History of the Calvinist–Arminian debate

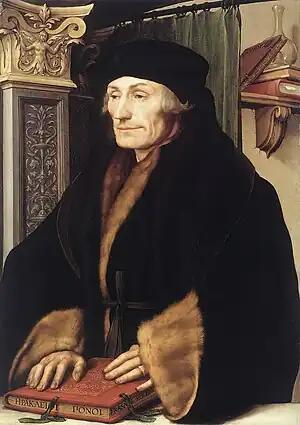
Desiderius Erasmus (1466/69–1536) in a 1523 portrait by Hans Holbein the Younger

Martin Luther was an Augustinian friar in Erfurt. In his "Disputation Against Scholastic Theology" of 4 September 1517, Luther entered into the medieval debate between the Thomists and the Ockhamists by attacking the Ockhamist position and arguing that man by nature lacks the ability to do good that the Ockhamists asserted he had (and thus denying that man could do anything to deserve congruent merit). Modern scholars disagree about whether Luther in fact intended to criticize all scholastics in this "Disputation" or if he was concerned only with the Ockhamists. Arguing in favor of a broader interpretation is the fact that Luther went on to criticize the use of Aristotle in theology (Aristotle was the basis of Thomist as well as Ockhamist theology). If this is the case, it is likely that Luther saw Aquinas' "fides caritate formata" as merely a more cautious form of Pelagianism (or as semi-Pelagianism).